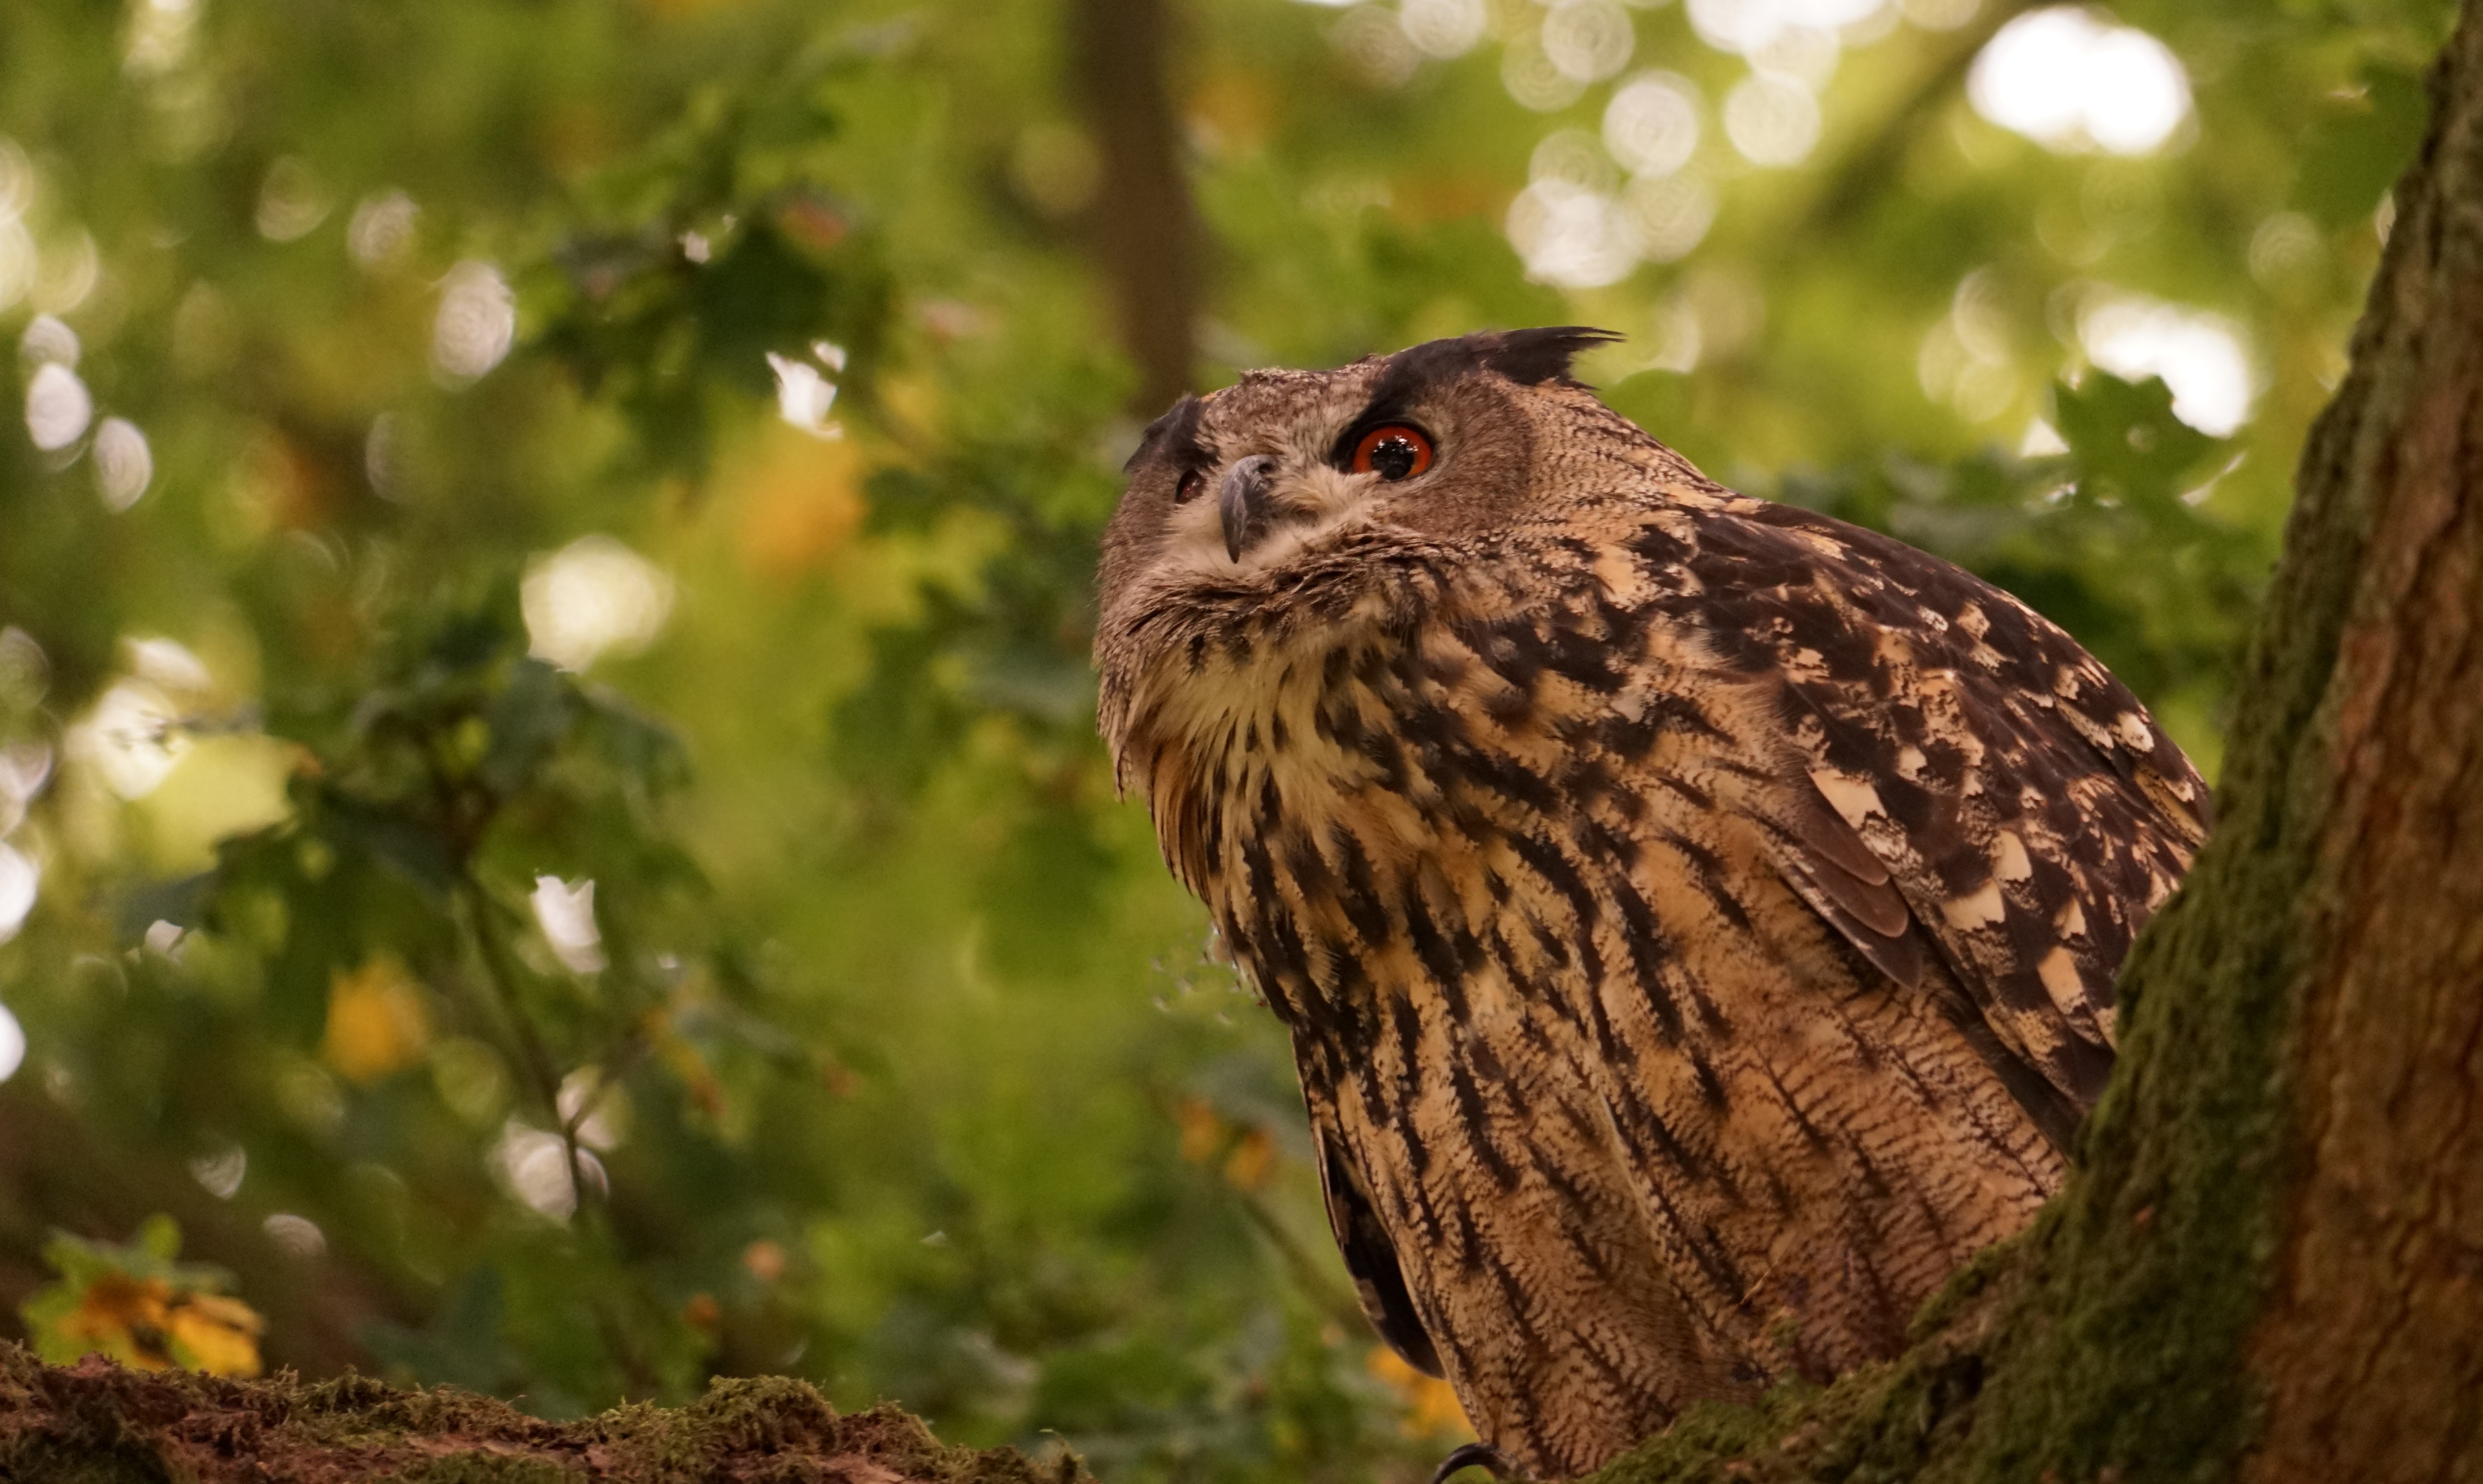
nature, forest, bird, view, wildlife, beak, owl, feather, fauna, raptor, bird of prey, vertebrate, bill, eagle owl